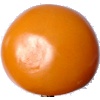
Label: yellow_tomato